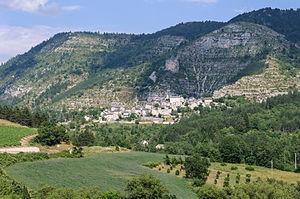
Vue générale de Montbrun dans les gorges du Tarn (Lozère, France)
Montbrun est une ancienne commune française, située dans le département de la Lozère en région Occitanie. Ses habitants sont appelés les Montbrunels.